Checkered Flag (1994 video game)

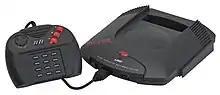
"Checkered Flag" was announced as one of the first Atari Jaguar titles, and went through various name changes prior to launch.

It was produced by John Skruch, with Jason Kingsley serving as coordinator. Robert Dibley acted as the game's programmer, while artist Justin Rae was responsible for the graphics. The music was composed by Alex Quarmby, James Grunke, Nathan Brenholdt, and Will Davis. Rebellion first began the project as a simulation racer but later evolved into a more action-oriented title. Jason Kingsley described it as a homage to "Virtua Racing", and stated that the lack of a two-player mode was due to Atari's commission to create a 3D single-player driving game. "GamePro" writer Manny LaMancha reportedly pointed out that the game was developed under a low budget. The cover art was illustrated by Steve Lang.